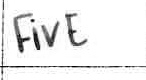
Label: five